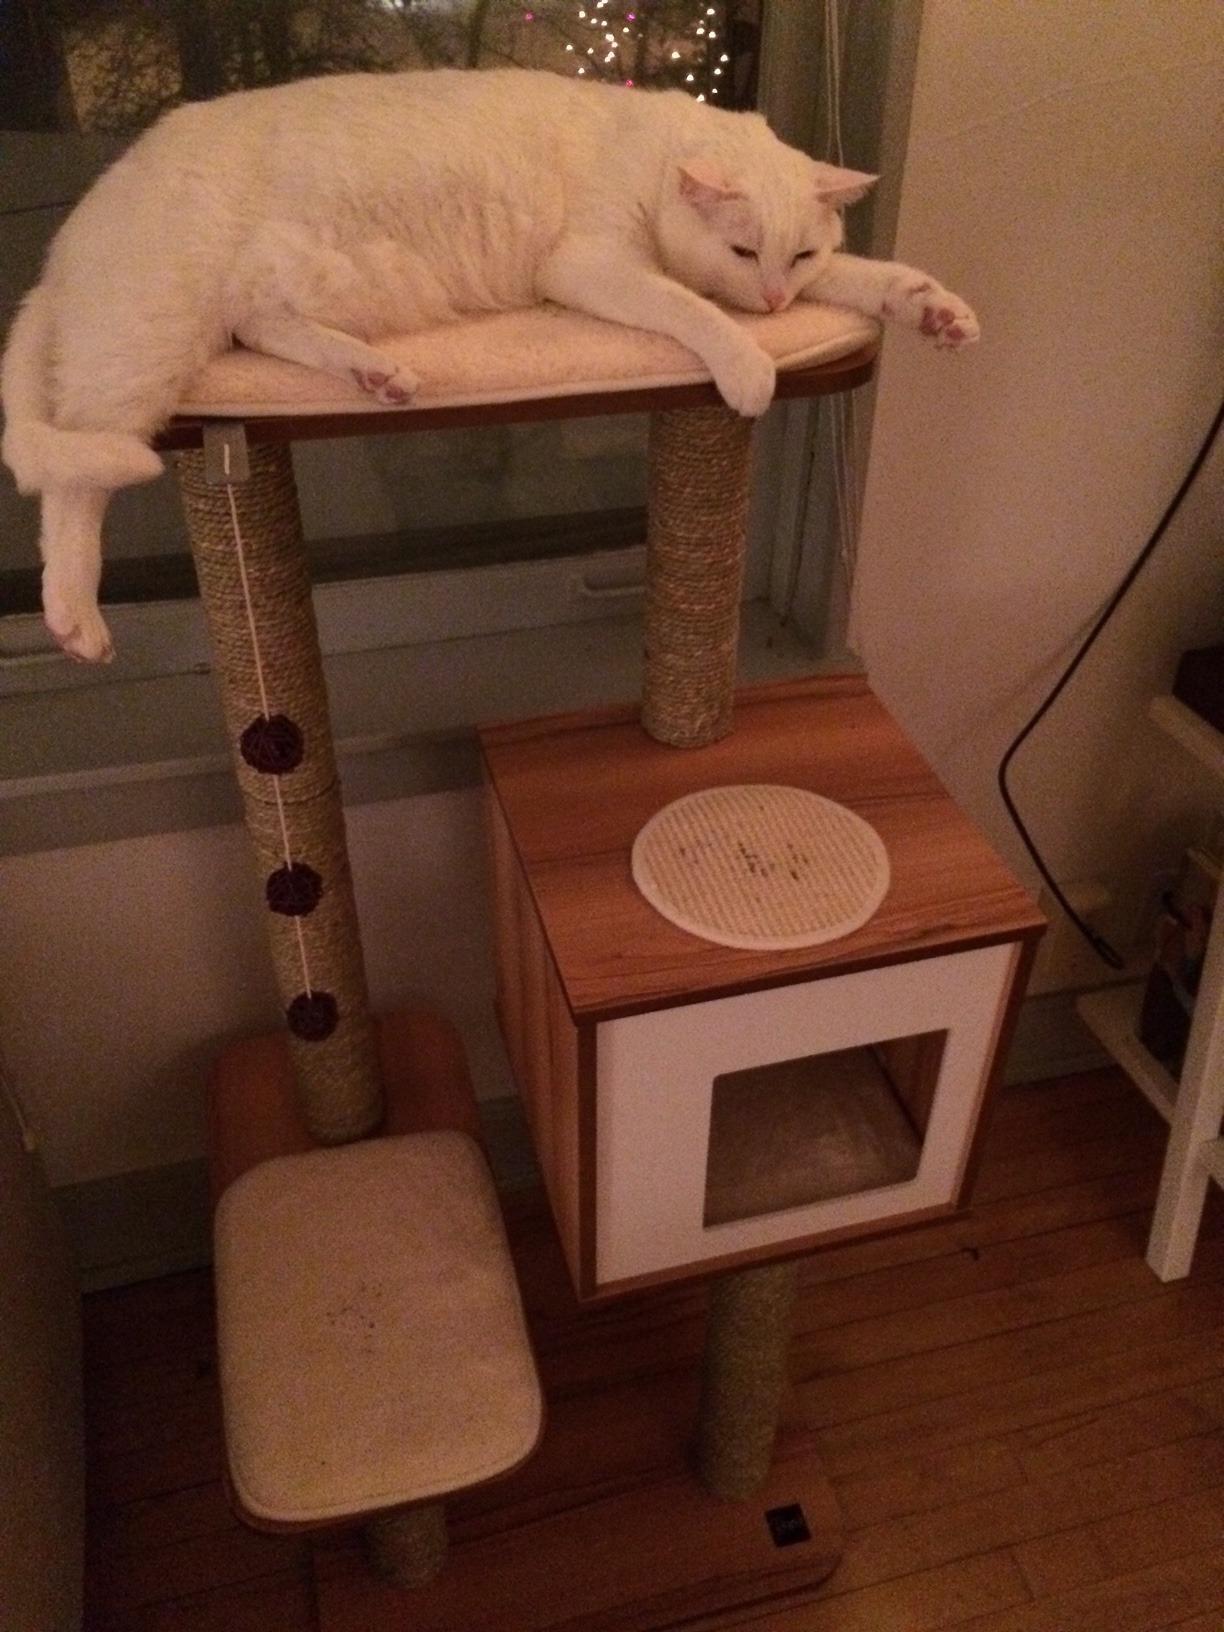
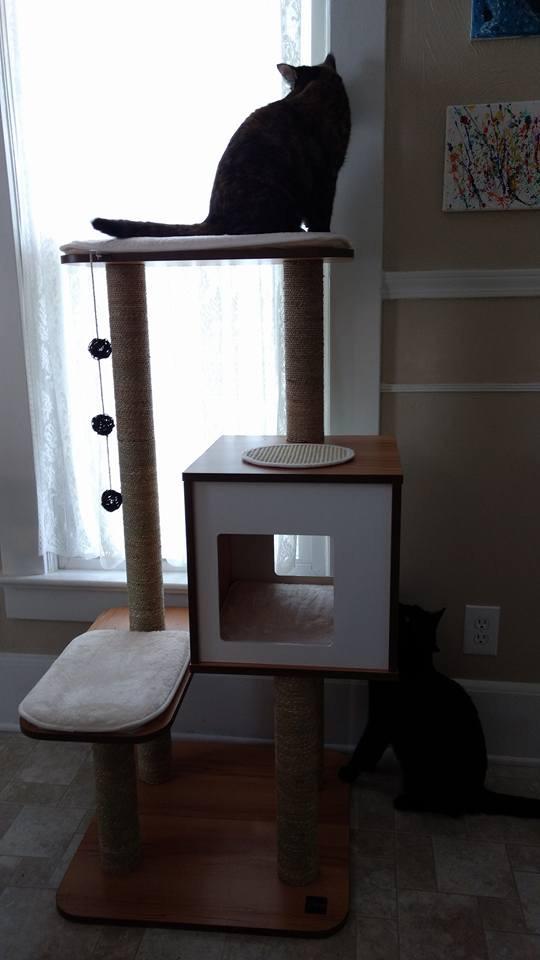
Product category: items_cat tree
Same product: yes